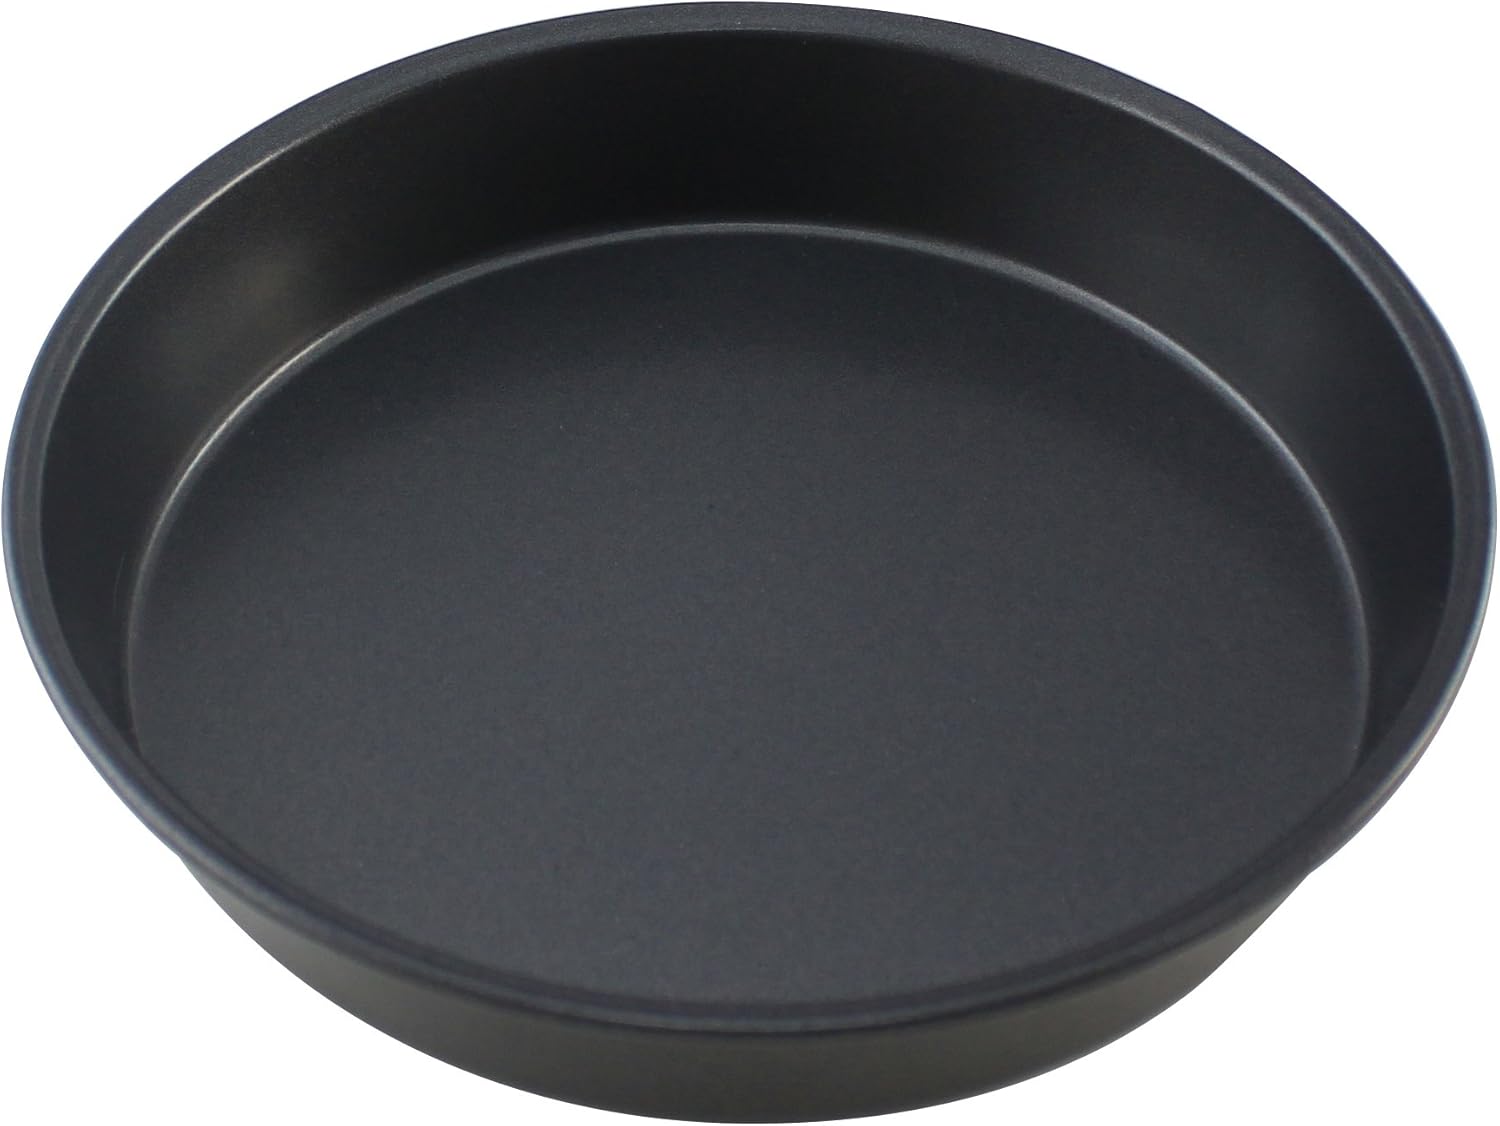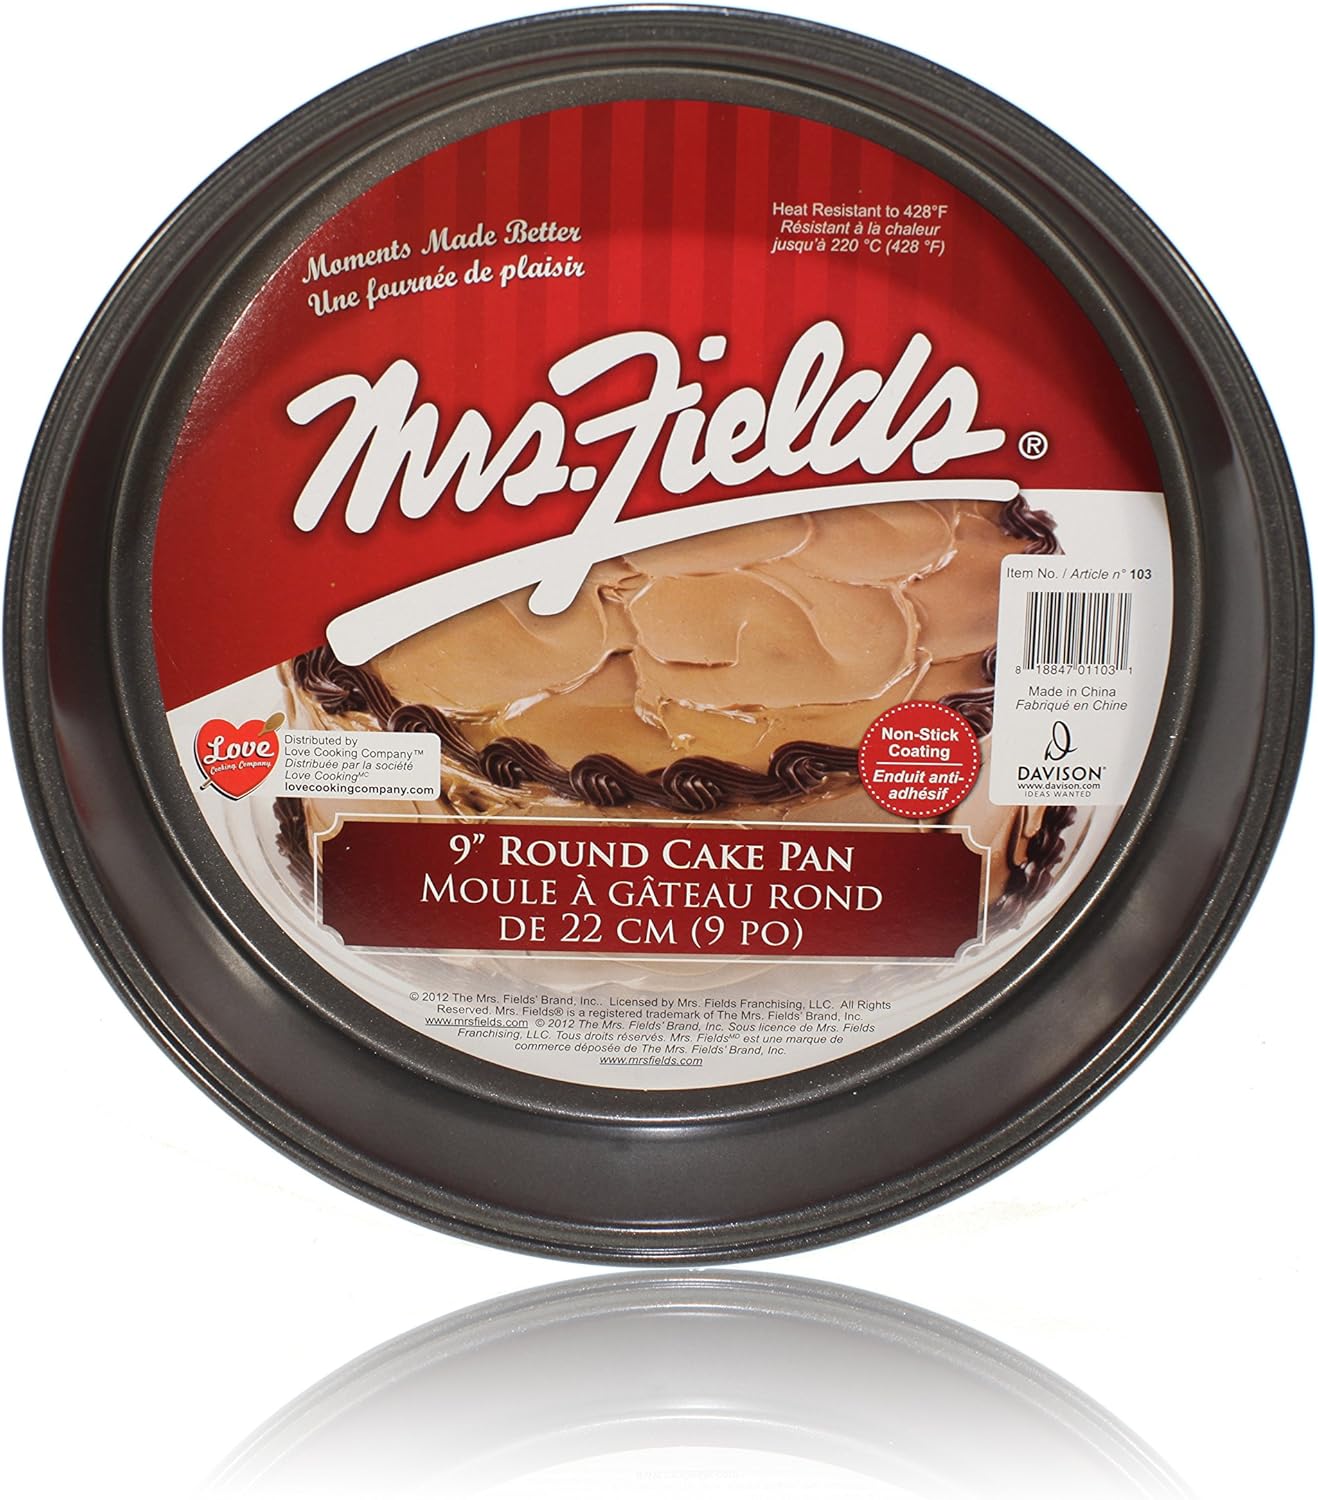
Mrs. Fields Round Cake Pan, 9-Inch
Category: Amazon Home
Enjoy fresh, delicious baked goods with the Mrs. Fields 9" round cake pan. The Mrs. Fields cake pan is constructed of 0.05mm carbon steel that provides even-heating performance. The non-stick coating makes food release and clean-up a breeze. The cake pan is oven safe up to 428-degree Fahrenheit and measures 9.0" x 9.0" x 1.50".
Features: Delivers even cooking results and optimal browning | Oven safe up to 428-degreef | Measures 9.0 x 9.0 x 1.50" | Made of carbon steel that provides even-heating performance | Nonstick coating ensures easy food release and cleanup